Carl Henrik Boheman

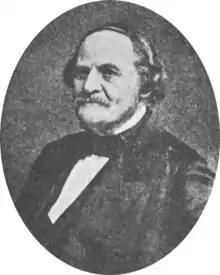

Carl Henrik Boheman (10 July 1796 – 2 November 1868) was a Swedish entomologist. He collected specimens in Norway and became a curator of the Swedish museum of natural history and described numerous beetle species.